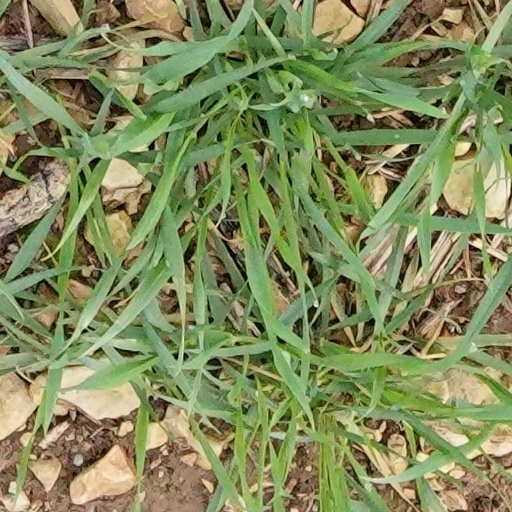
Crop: wheat